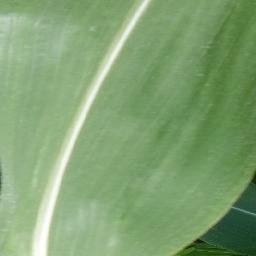
Label: Corn_(Maize)___Healthy